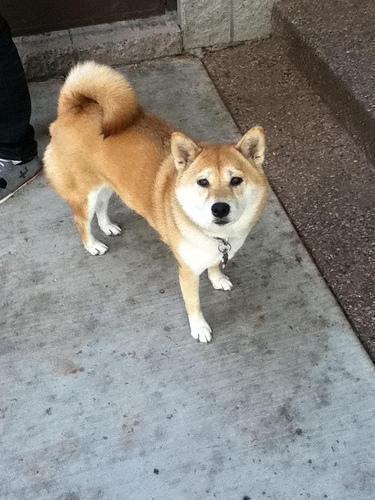
shiba inu